Subiakto Tjakrawerdaya

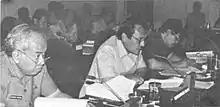
Subiakto Tjakrawerdaya (middle) on a meeting with Commission VII of the People's Representative Council

On 17 March 1993, President Suharto announced the composition of his sixth cabinet to the public. Suharto included Subiakto Tjakrawerdaya as the Minister of Cooperatives and Small Business in his cabinet. After the cabinet's term expired, he was appointed again for the same position in Suharto's seventh cabinet on 14 March 1998 until Suharto resigned on 21 May 1998.